Whipped-cream charger

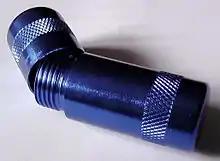
A whipped-cream charger cracker

Because of their availability, chargers are usually the method of choice for users seeking to use nitrous oxide recreationally. Tanks of medical-grade nitrous oxide are difficult to obtain, and vehicle-grade nitrous oxide contains substances such as sulfur dioxide to prevent human consumption. Chargers are cheaply available in many stores and online.